EA Sports F1 2001

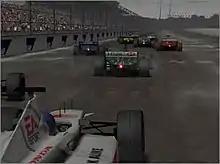
Gameplay of the Xbox Version

The game features the 17 tracks and a select choice of 22 drivers who competed in the 2001 season. The modes feature the quick race format where the player gains points to access the 17 Tracks. The premiere mode of the game is called "Grand Prix" which includes five distinct modes of gameplay including: a full championship season with all the 17 rounds of the 2001 season that includes the Practice and Qualifying sessions along with the Race itself, a single race weekend, a custom championship where the player chooses how many rounds he/she chooses to compete, a teammate challenge where the player must defeat every teammate in all the 11 teams, and a domination mode where the player must win every round of the championship without conceding defeat.